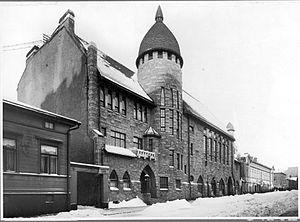
Valter Thomé est un architecte finlandais.